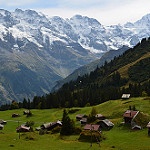
Label: mountain